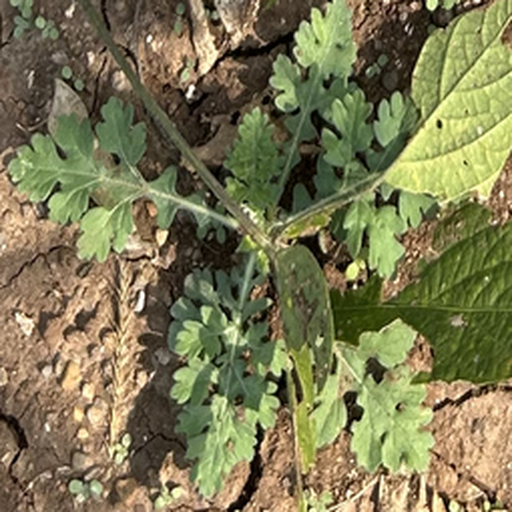
Weed species: Gajar_gavat_(Parthenium hysterophorus)